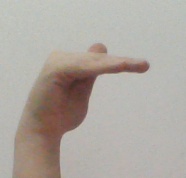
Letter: khaa